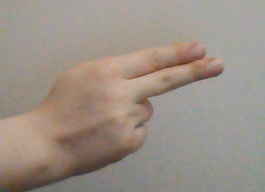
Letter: ain